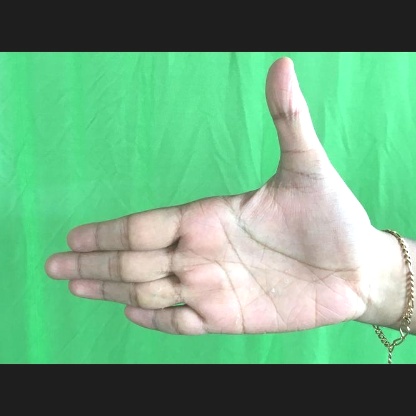
Mudra: Ardhachandran